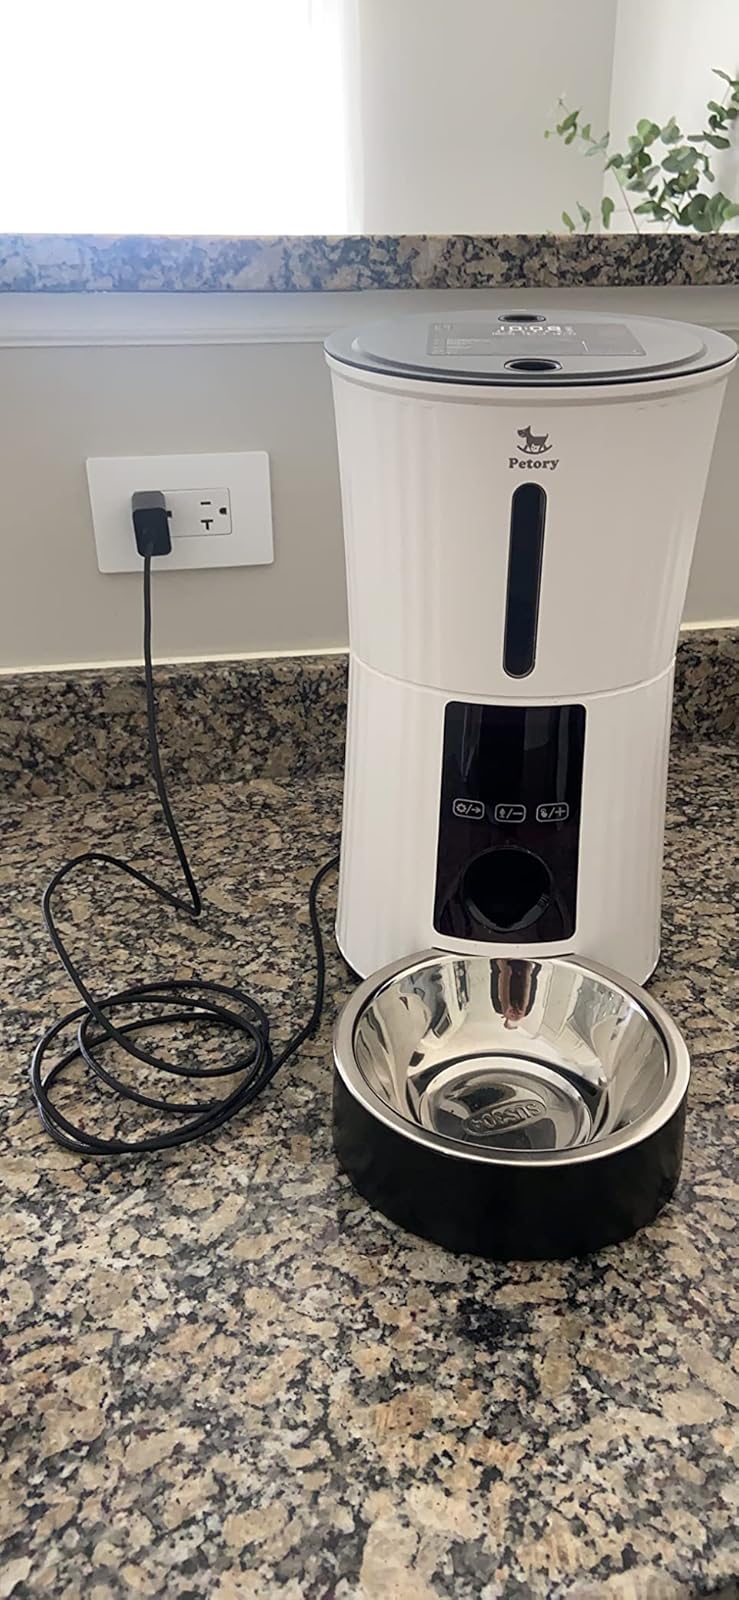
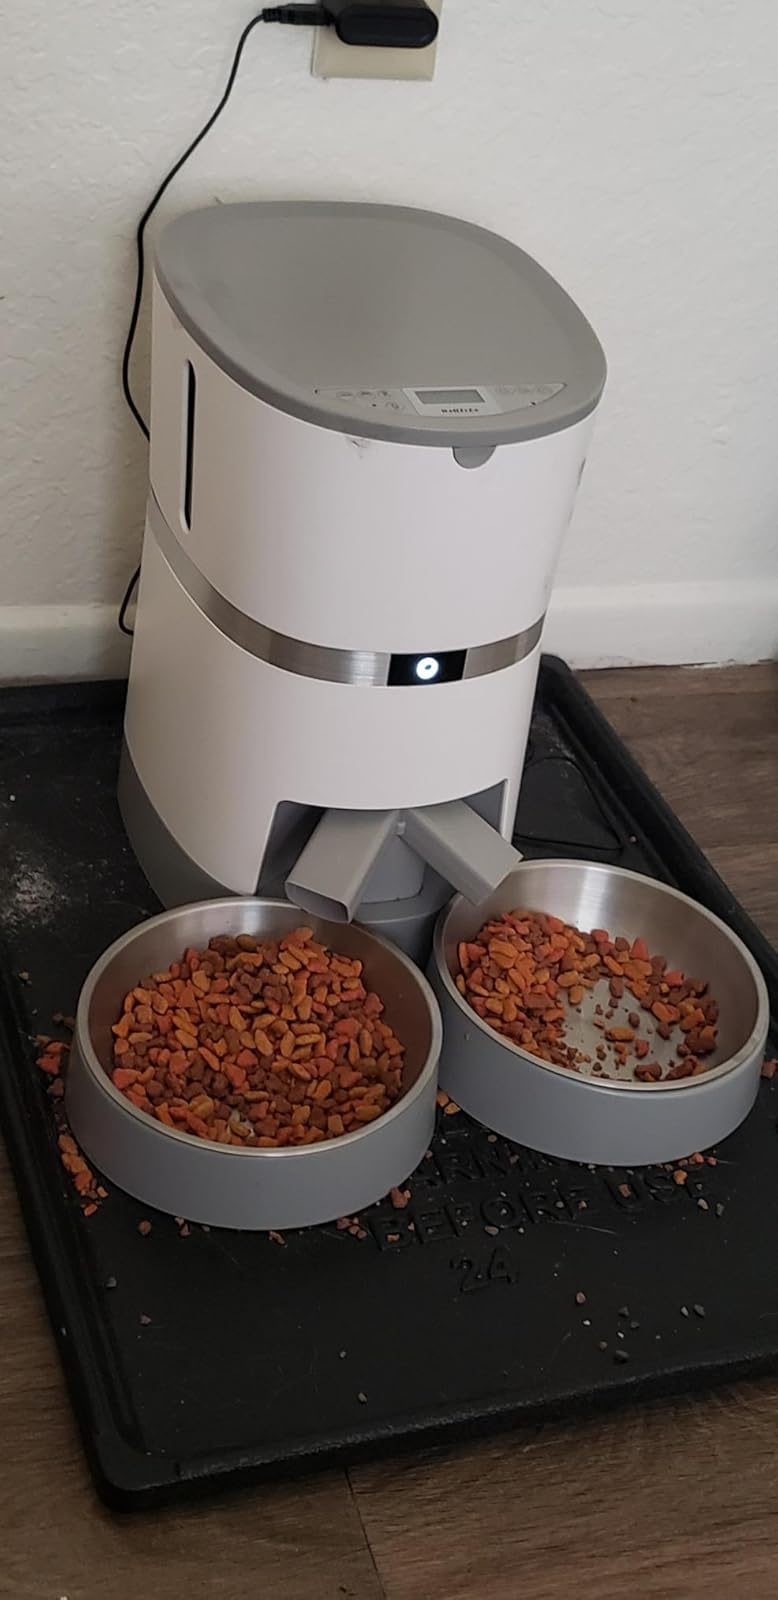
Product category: items_feeder
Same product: no